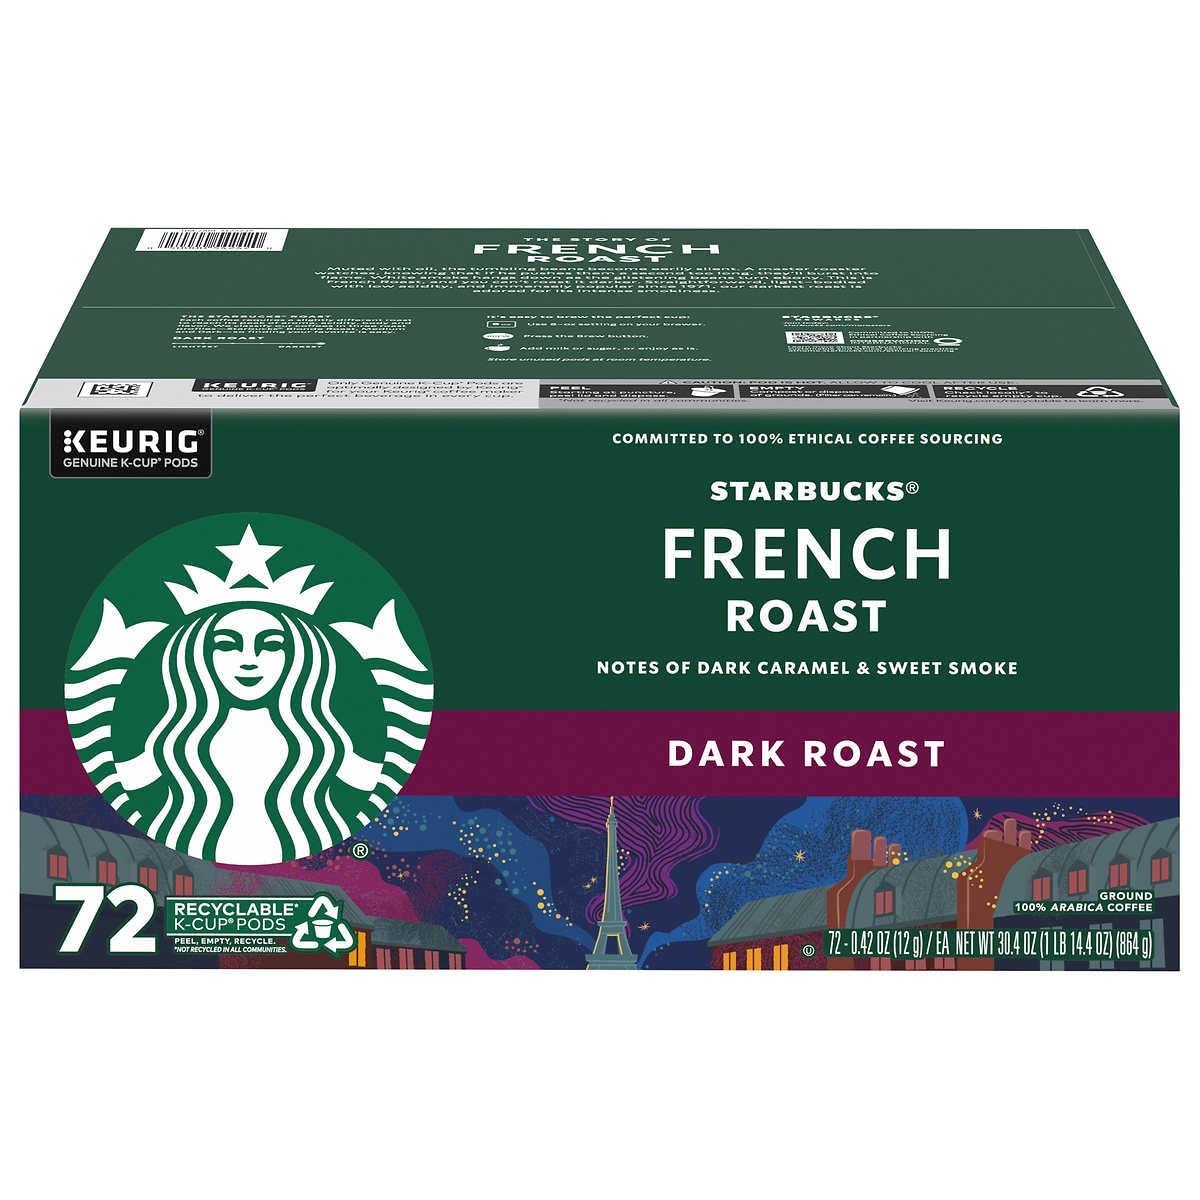
Item Name: Starbucks French Roast K-Cups for Keurig, Dark Roast - 144 Count
Value: 144.0
Unit: Count

Price: 51.995